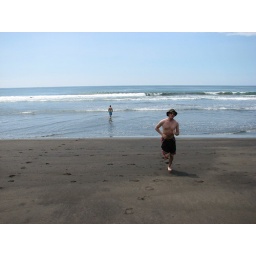
almost went in the water with my hat on